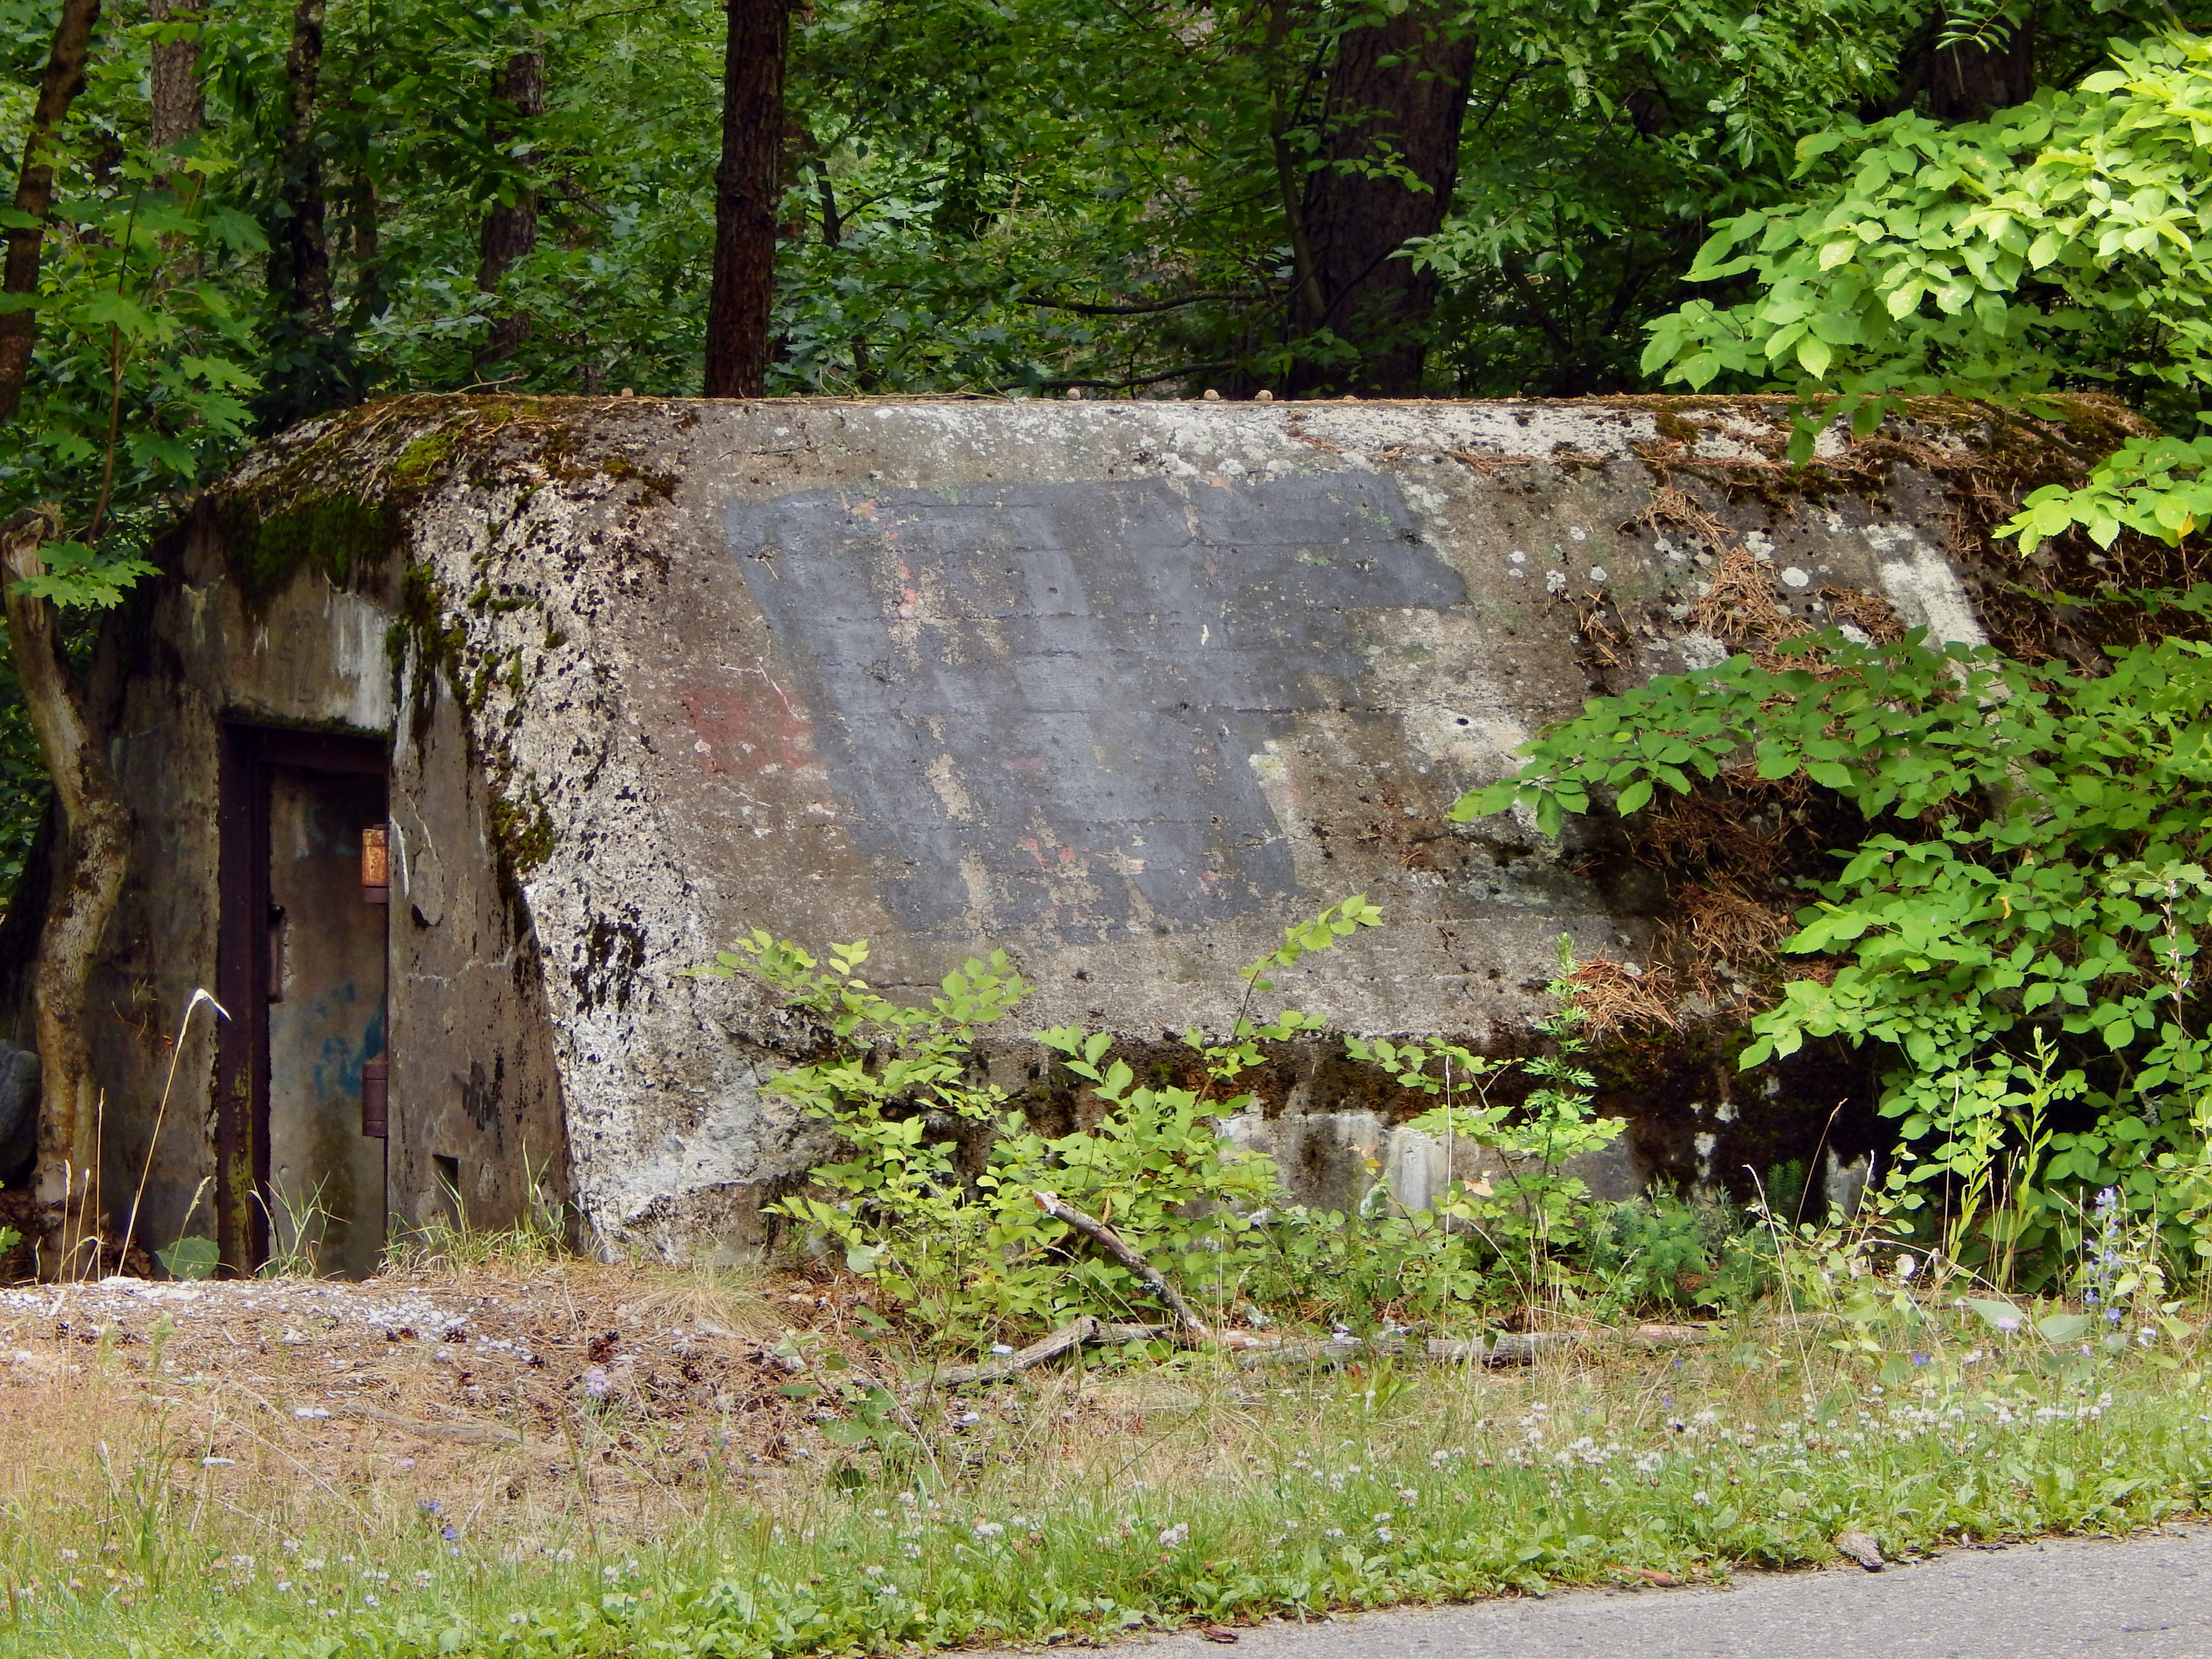
tree, wall, village, fortification, ruins, fort, defense, bunker, rural area, the war